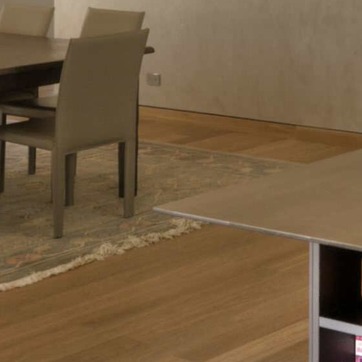
Material: carpet